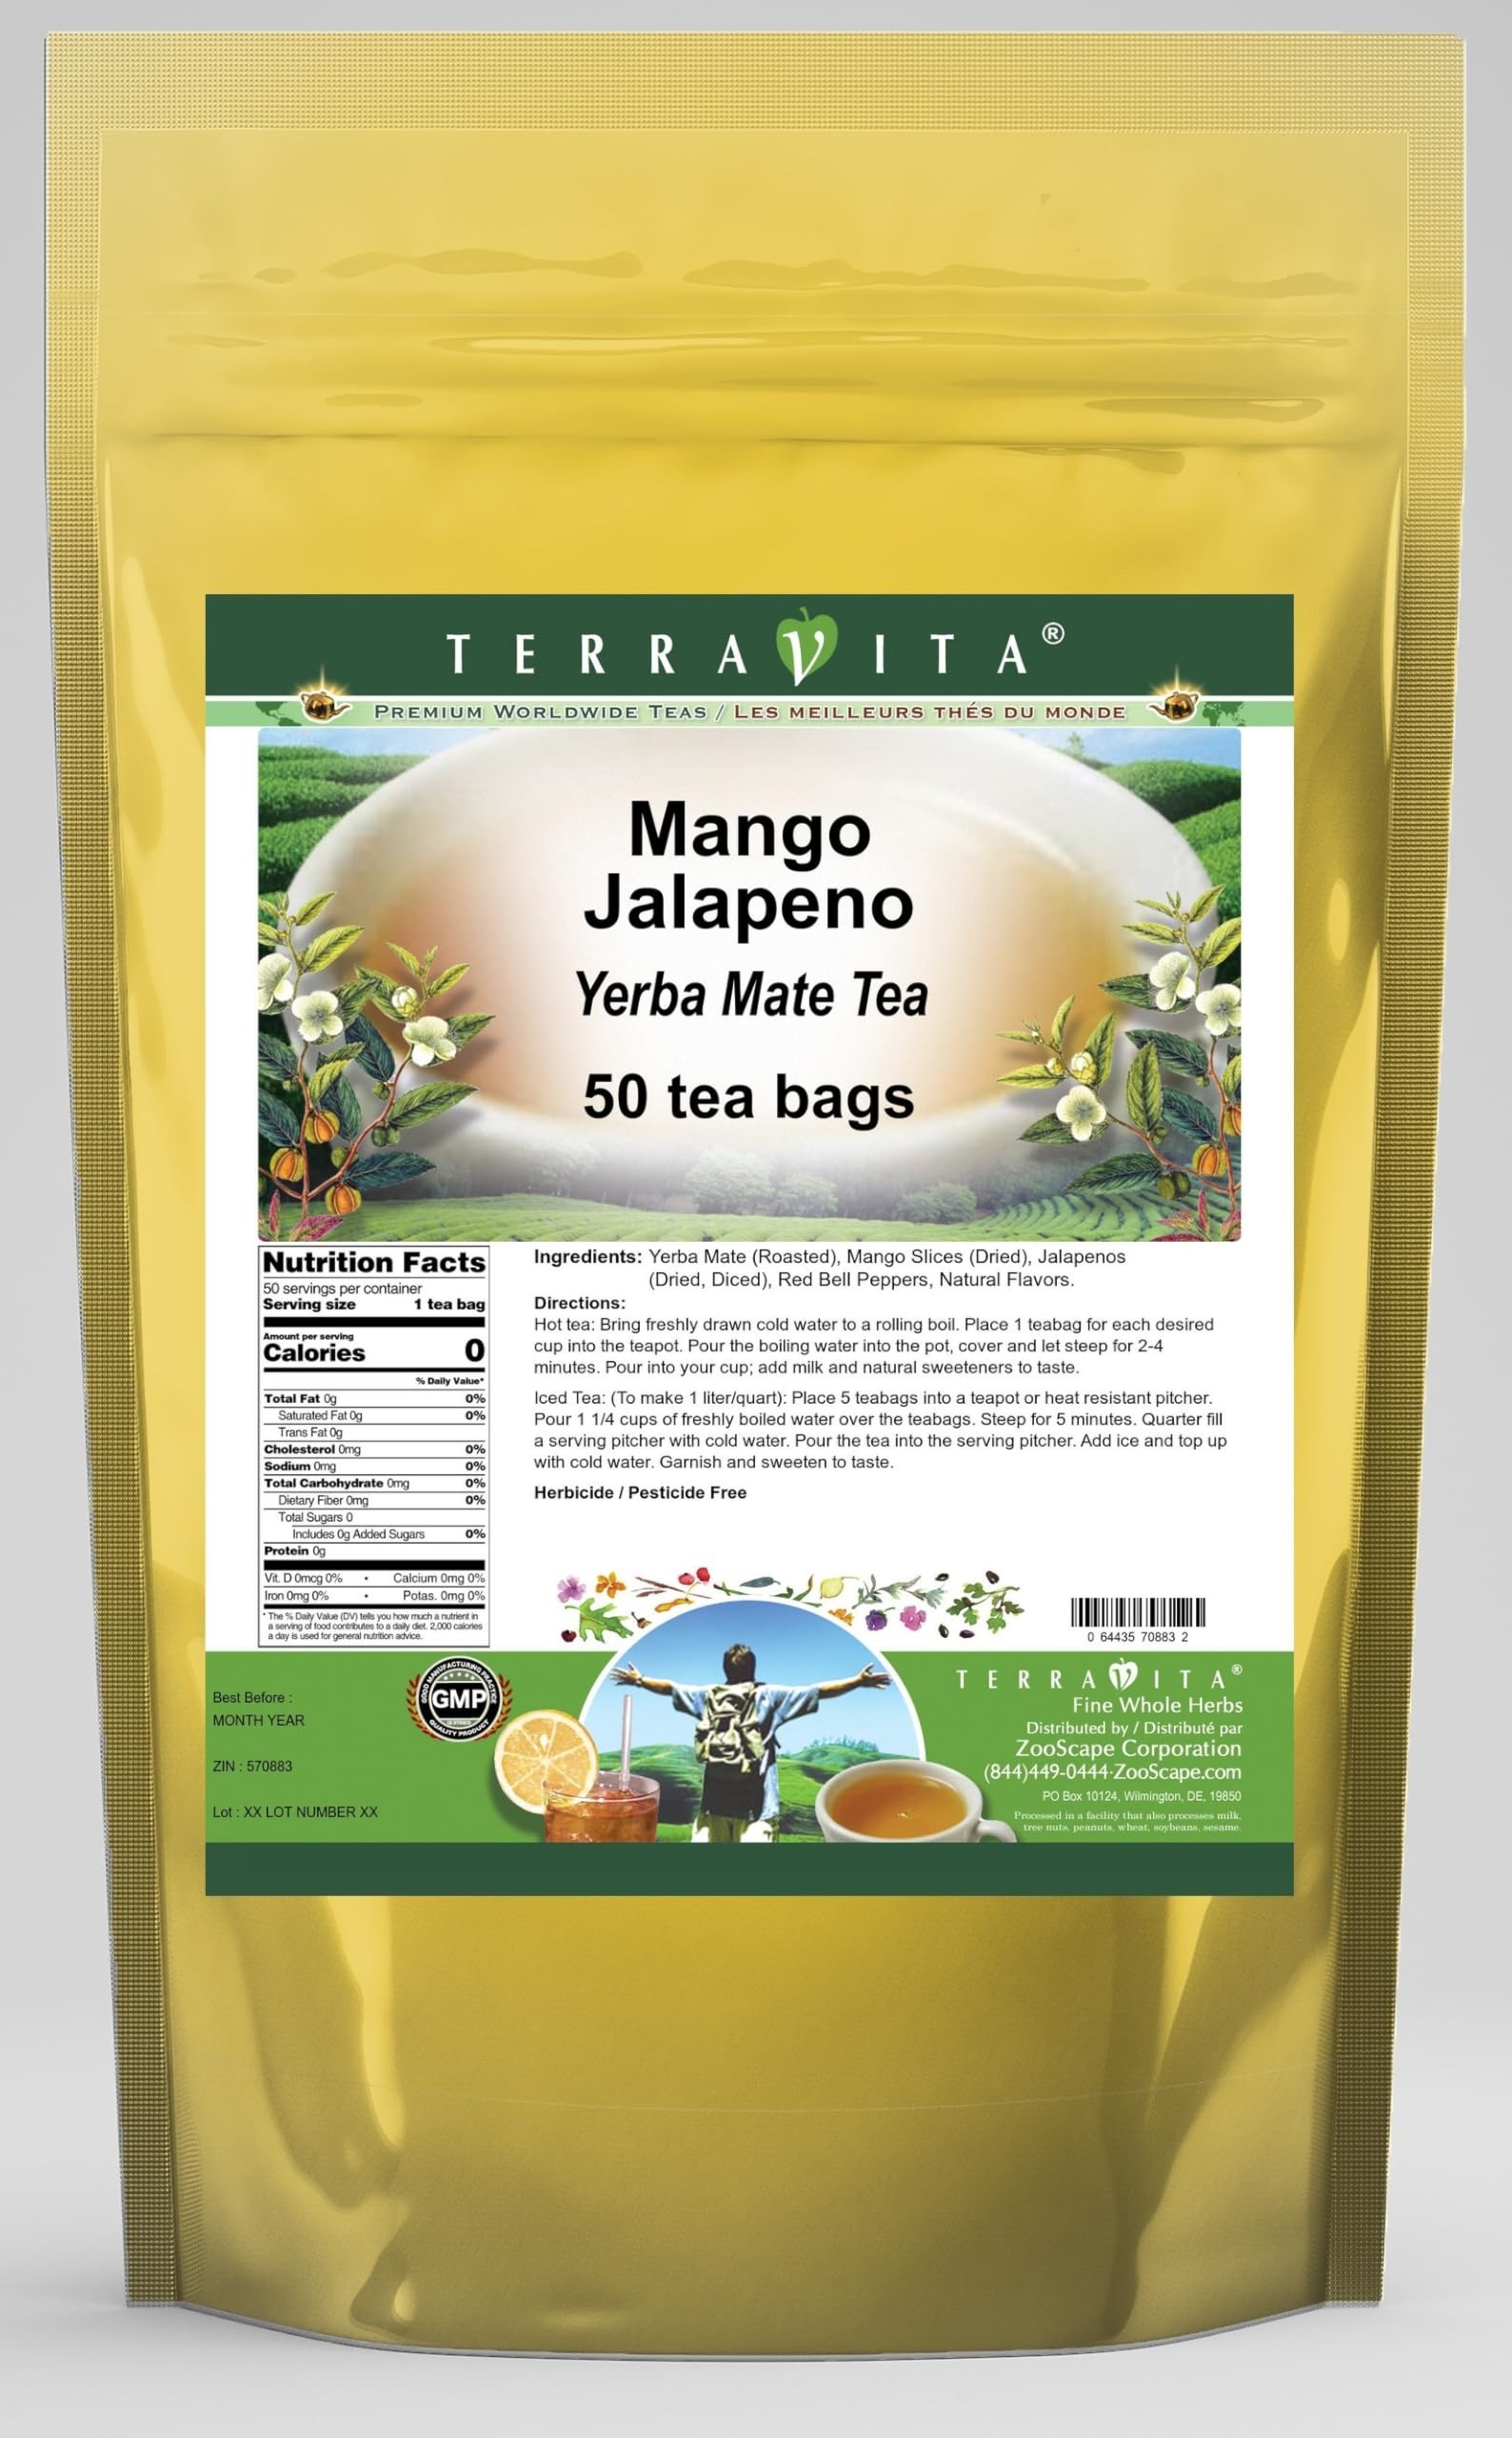
Item Name: Mango Jalapeno Yerba Mate Tea (50 tea bags, ZIN: 570883) - 2 Pack
Bullet Point 1: Our Mango Jalapeno Yerba Mate tea is a scrumptuous all-natural flavored Yerba Mate coffee substitute with Mango Slices, Jalapenos (Dried, Diced) and Red Bell Peppers that will refresh you with its terrific taste! You will enjoy the earthy and acidity-free Mango Jalapeno aroma and flavor again and again! - Ingredients: Yerba Mate, Mango Slices, Jalapenos (Dried, Diced), Red Bell Peppers and Natural Mango Jalapeno Flavor.
Bullet Point 2: No fillers.
Bullet Point 3: Manufacturer: TerraVita
Bullet Point 4: Size: 50 tea bags
Bullet Point 5: Yerba Mate Tea Bags - Packed in a convenient upright pouch!
Product Description: Our Mango Jalapeno Yerba Mate tea is a scrumptuous all-natural flavored Yerba Mate coffee substitute with Mango Slices, Jalapenos (Dried, Diced) and Red Bell Peppers that will refresh you with its terrific taste! You will enjoy the earthy and acidity-free Mango Jalapeno aroma and flavor again and again! - Ingredients: Yerba Mate, Mango Slices, Jalapenos (Dried, Diced), Red Bell Peppers and Natural Mango Jalapeno Flavor. - Hot tea brewing method: Bring freshly drawn cold water to a rolling boil. Place 1 teabag for each desired cup into the teapot. Pour the boiling water into the pot, cover and let steep for 2-4 minutes. Pour into your cup; add milk and natural sweeteners to taste. - Iced tea brewing method: (To make 1 liter/quart): Place 5 teabags into a teapot or heat resistant pitcher. Pour 1 1/4 cups of freshly boiled water over the teabags. Steep for 5 minutes. Quarter fill a serving pitcher with cold water. Pour the tea into the serving pitcher. Add ice and top up with cold water. Garnish and sweeten to taste. - TerraVita is an exclusive line of premium-quality, natural source products that use only the finest, purest and most potent ingredients found around the world. TerraVita is hallmarked by the highest possible standards of purity, potency, stability and freshness. All of our products are prepared with the highest elements of quality control, from raw materials through the entire manufacturing process, up to and including the moment that the bottles or bags are sealed for freshness and shipped out to you. Our highest possible standards are certified by independent laboratories and backed by our personal guarantee. - TerraVita exists to meet and ensure your family's health and wellness without the harmful effects of chemicals and health products. We strive to ma
Value: 100.0
Unit: Count

Price: 64.31